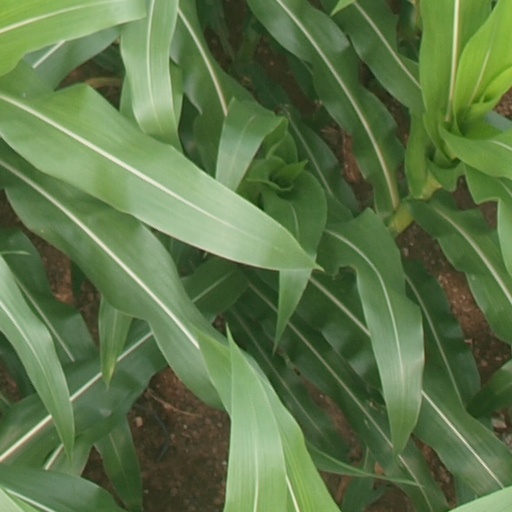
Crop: maize; corn